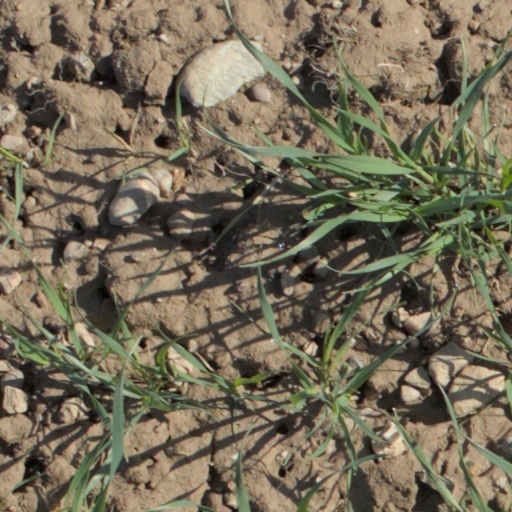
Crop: wheat